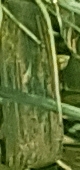
Label: Wheat___Yellow_Rust